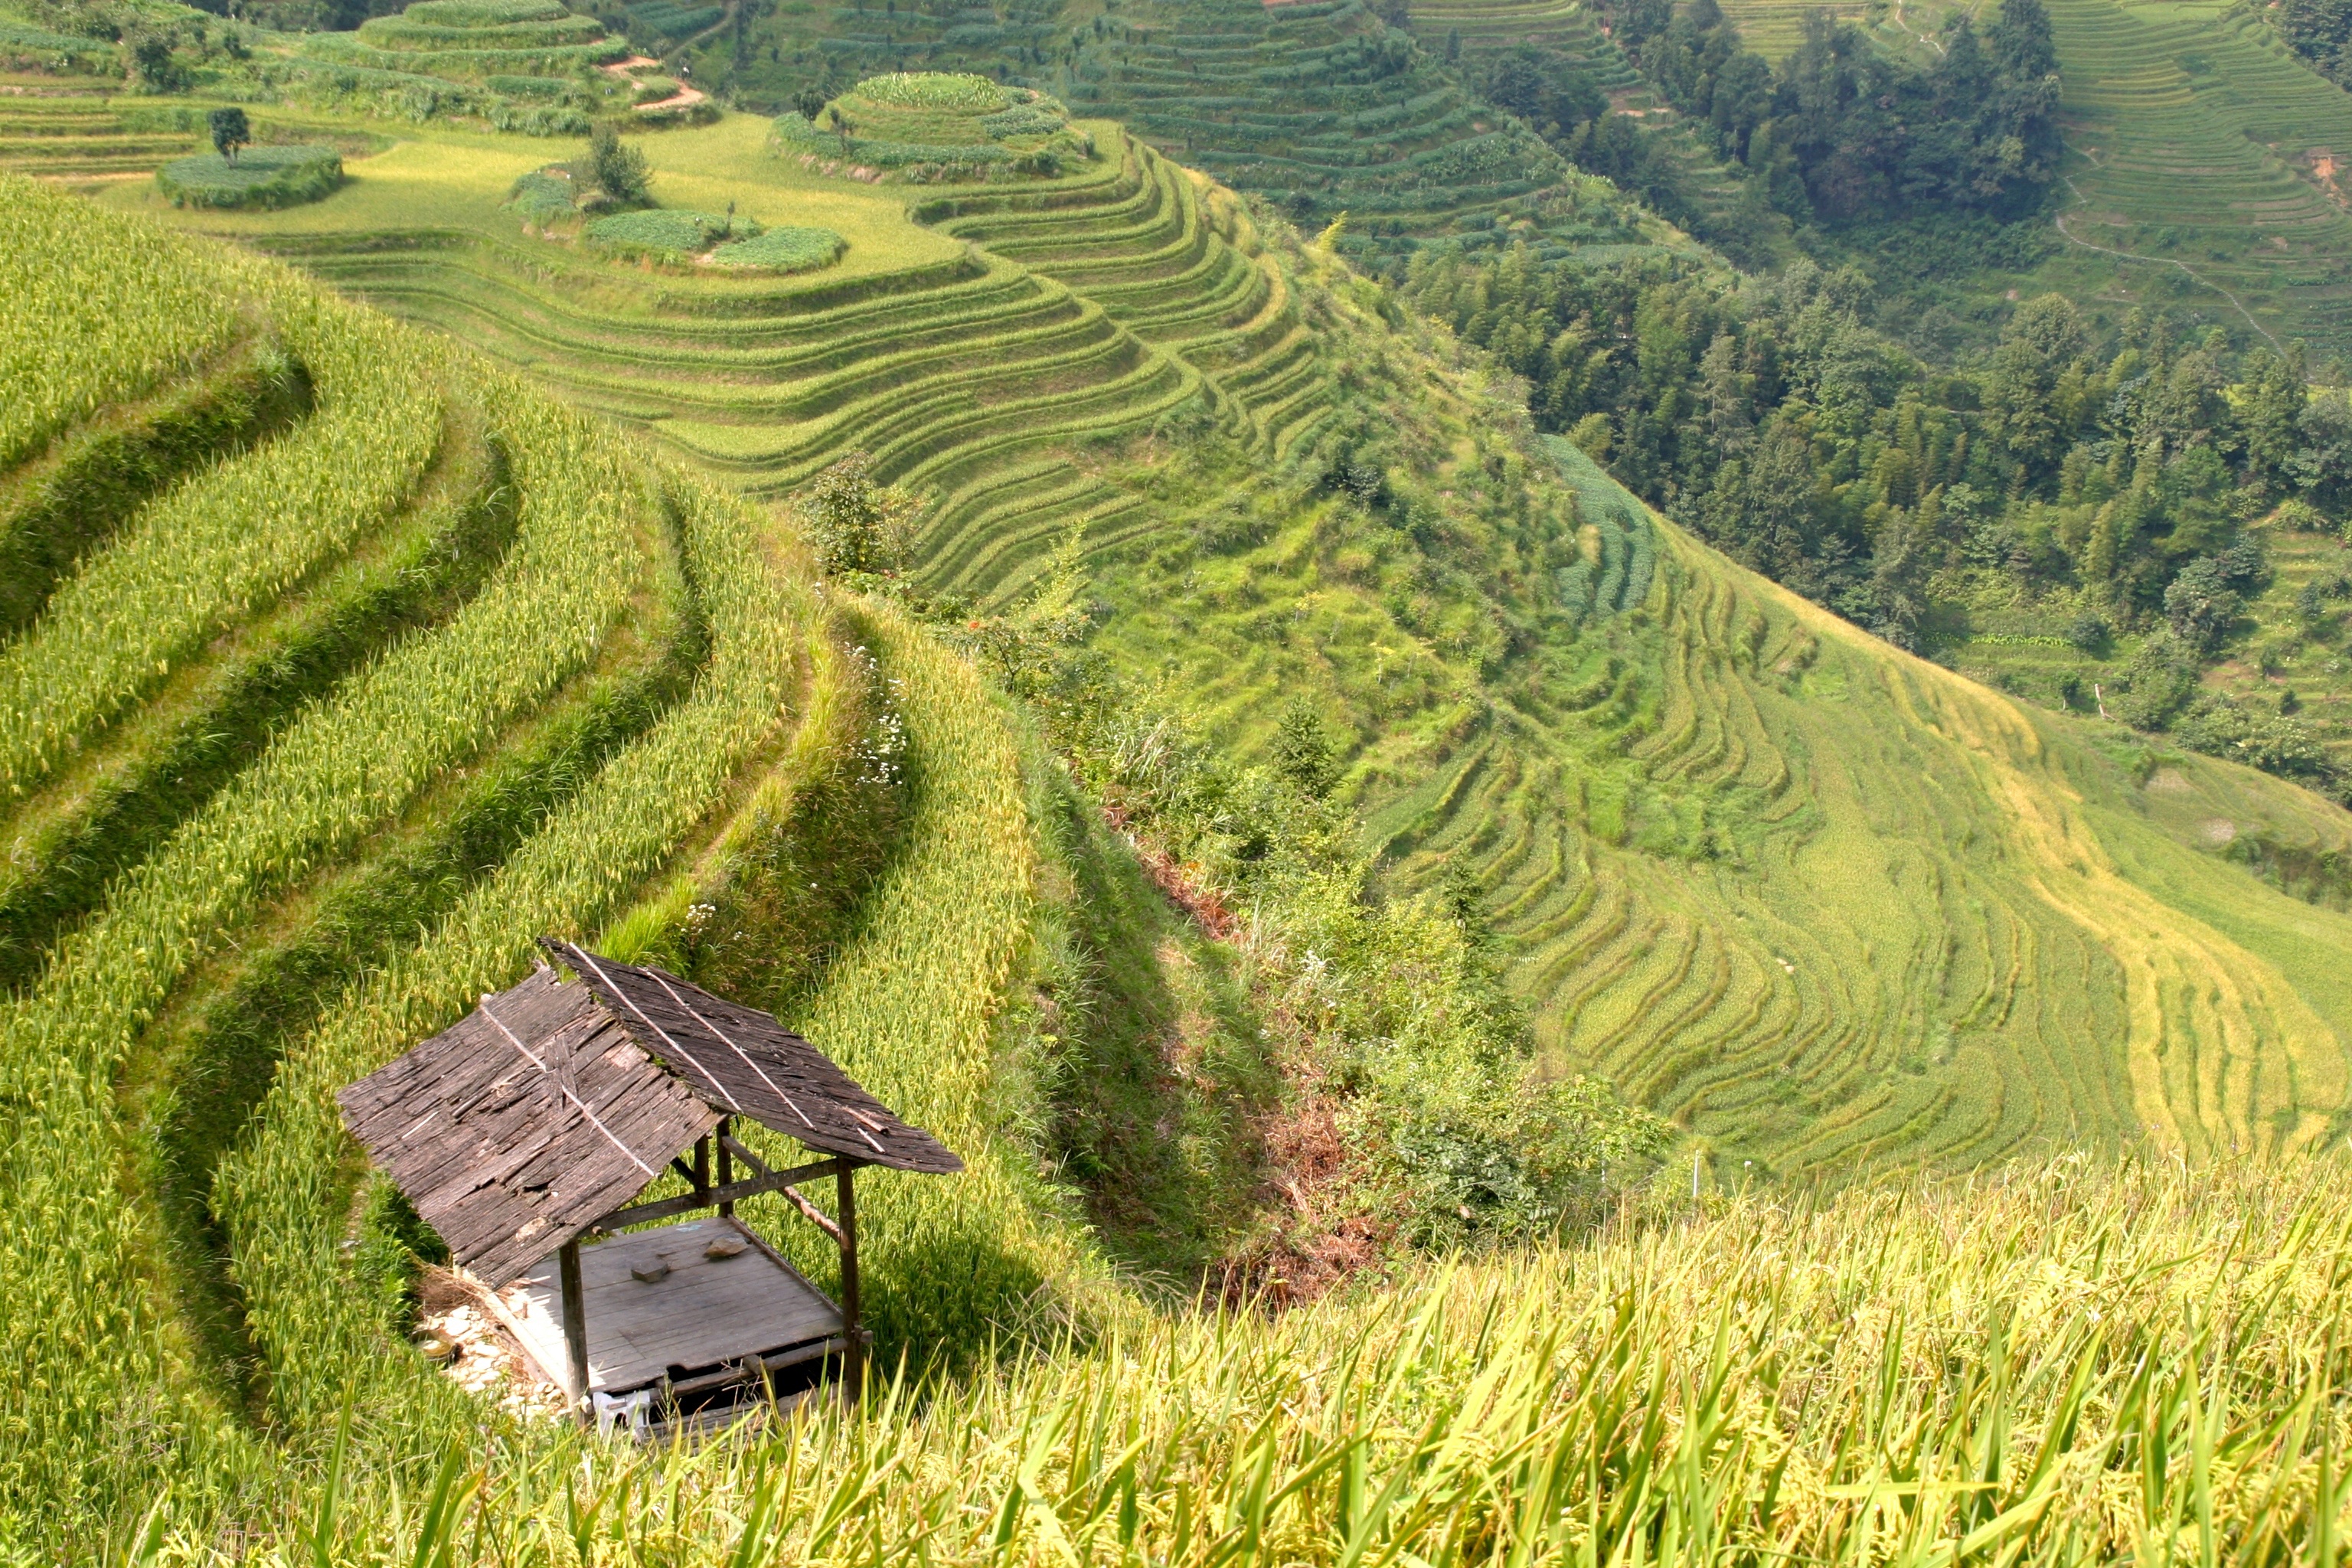
landscape, field, meadow, prairie, crop, pasture, soil, asia, agriculture, rice, plain, terrace, grassland, plantation, plateau, ecosystem, rural area, paddy field, rice fields, rice plantations, geographical feature, grass family